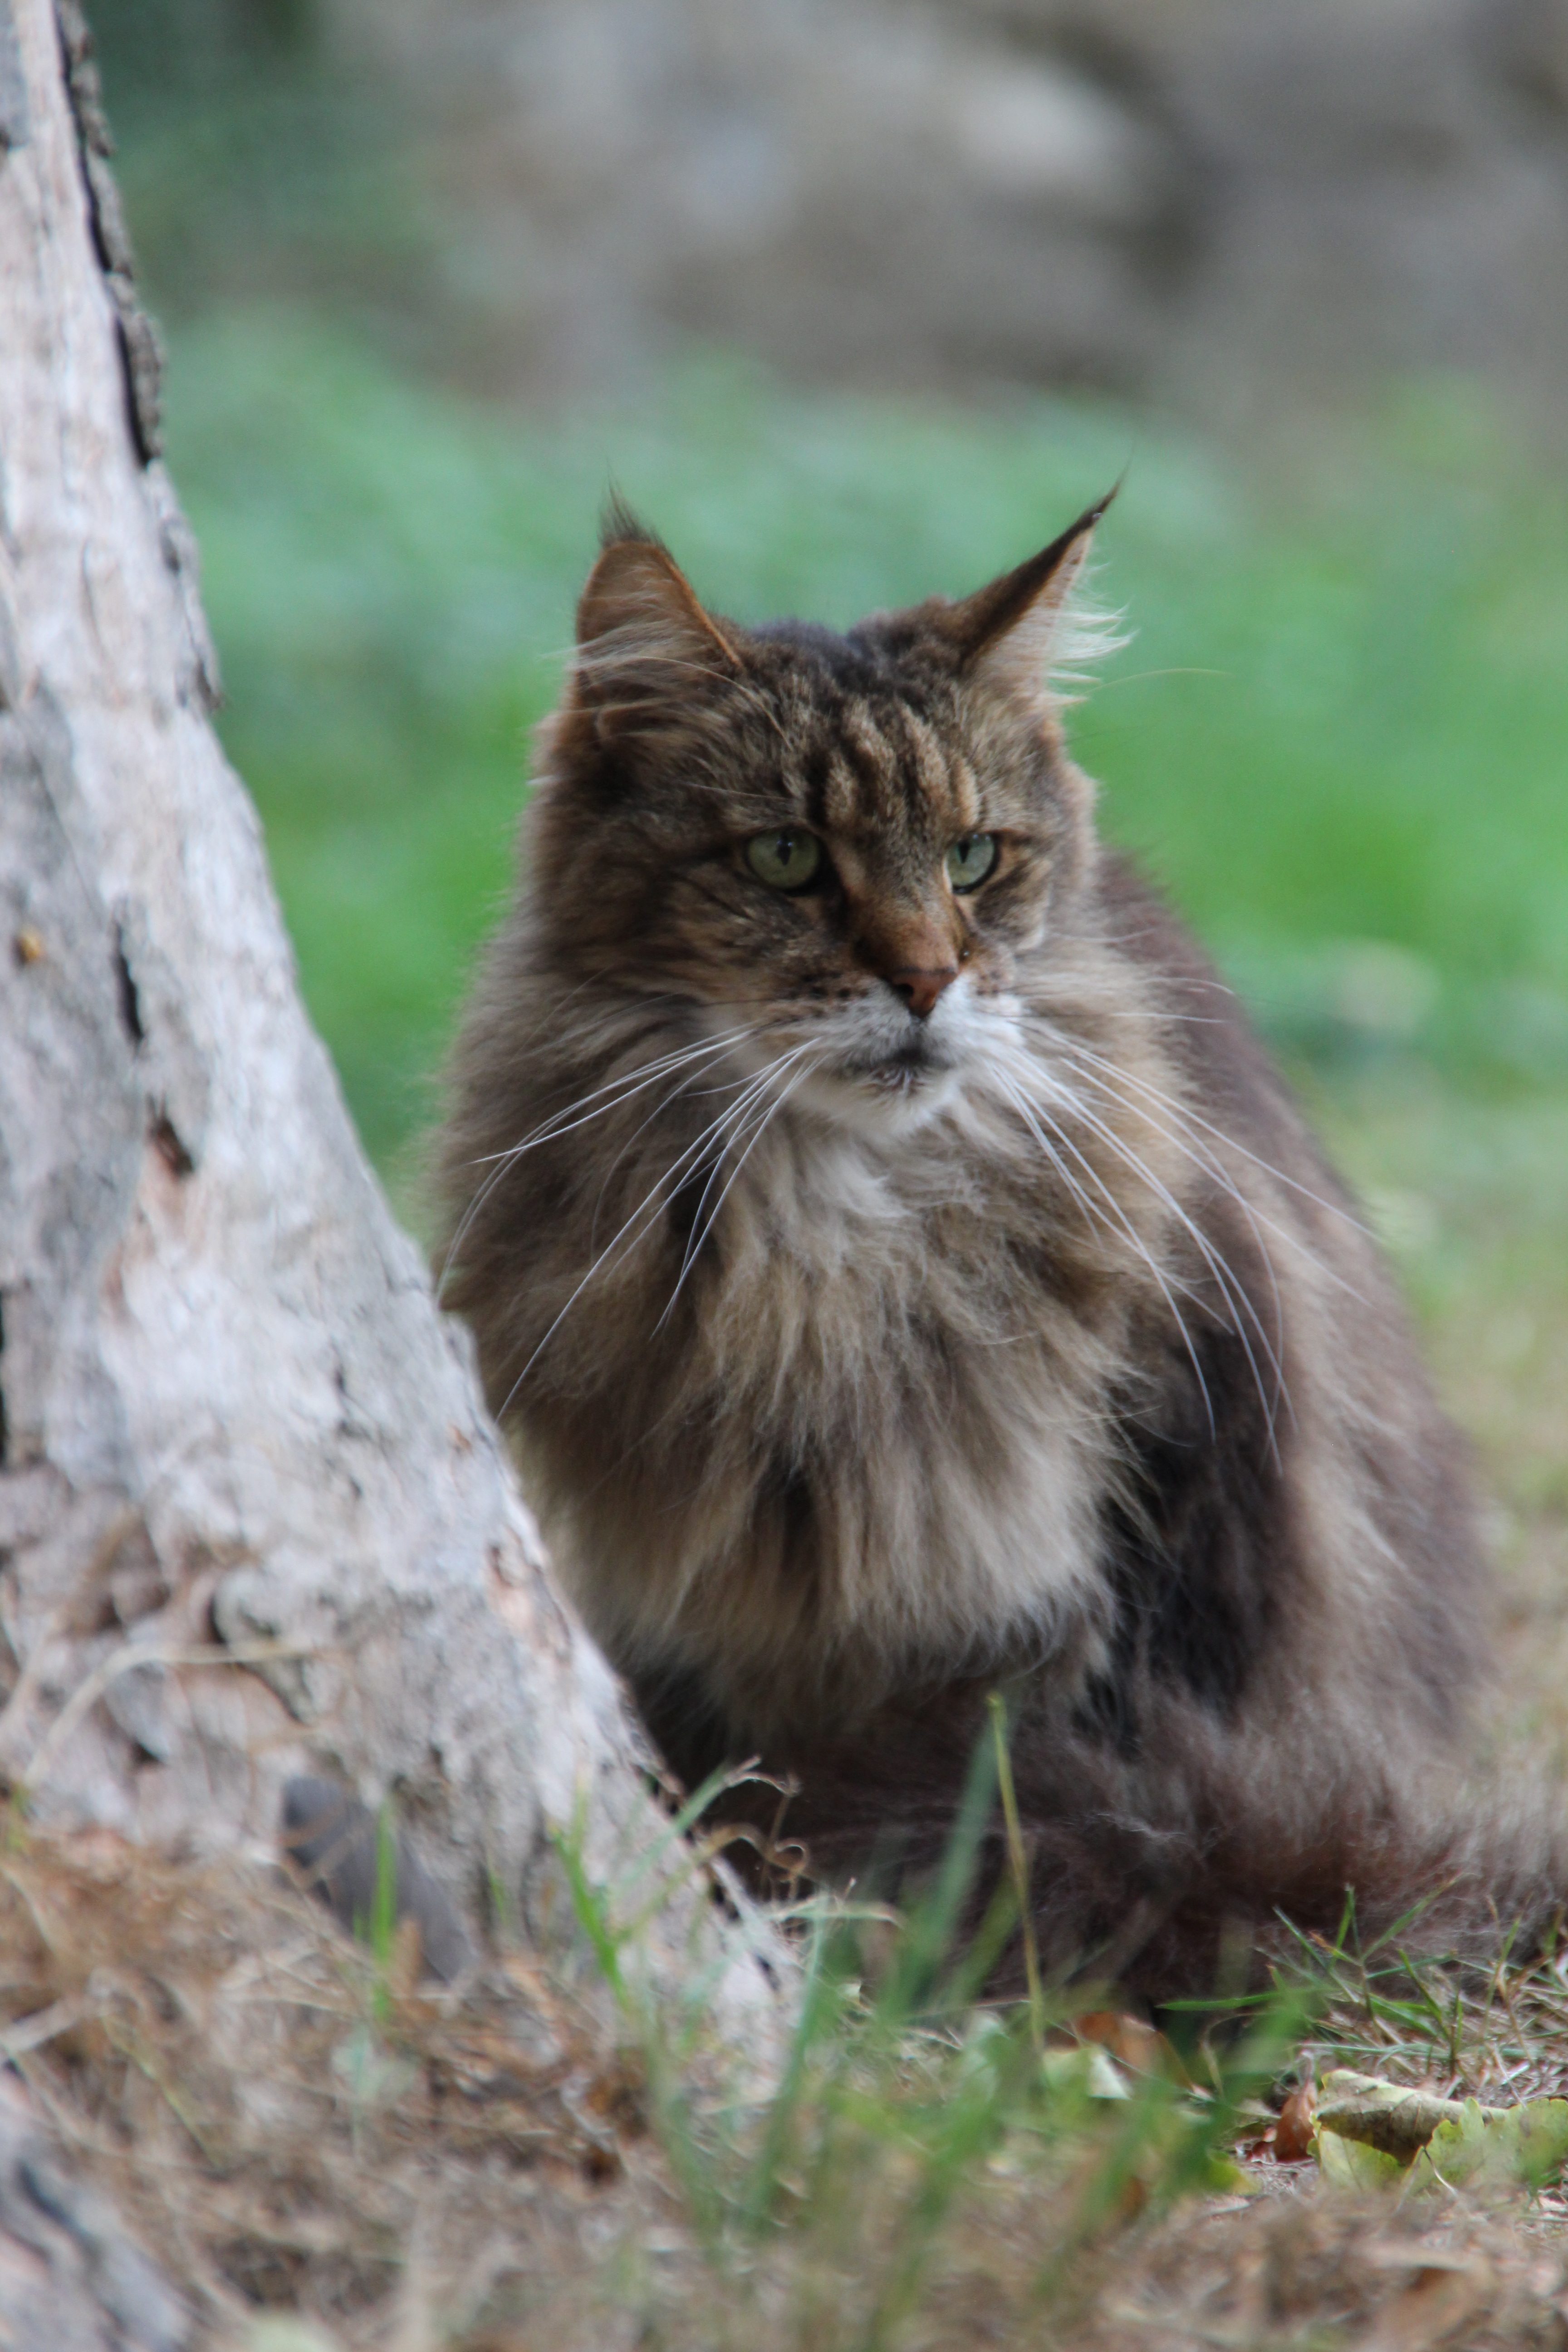
nature, pet, fur, cat, brown, mammal, fauna, eyes, whiskers, furry, vertebrate, beautiful, soft, noble, maine coon, beard hair, vigilant, norwegian forest cat, wild cat, small to medium sized cats, cat like mammal, domestic long haired cat